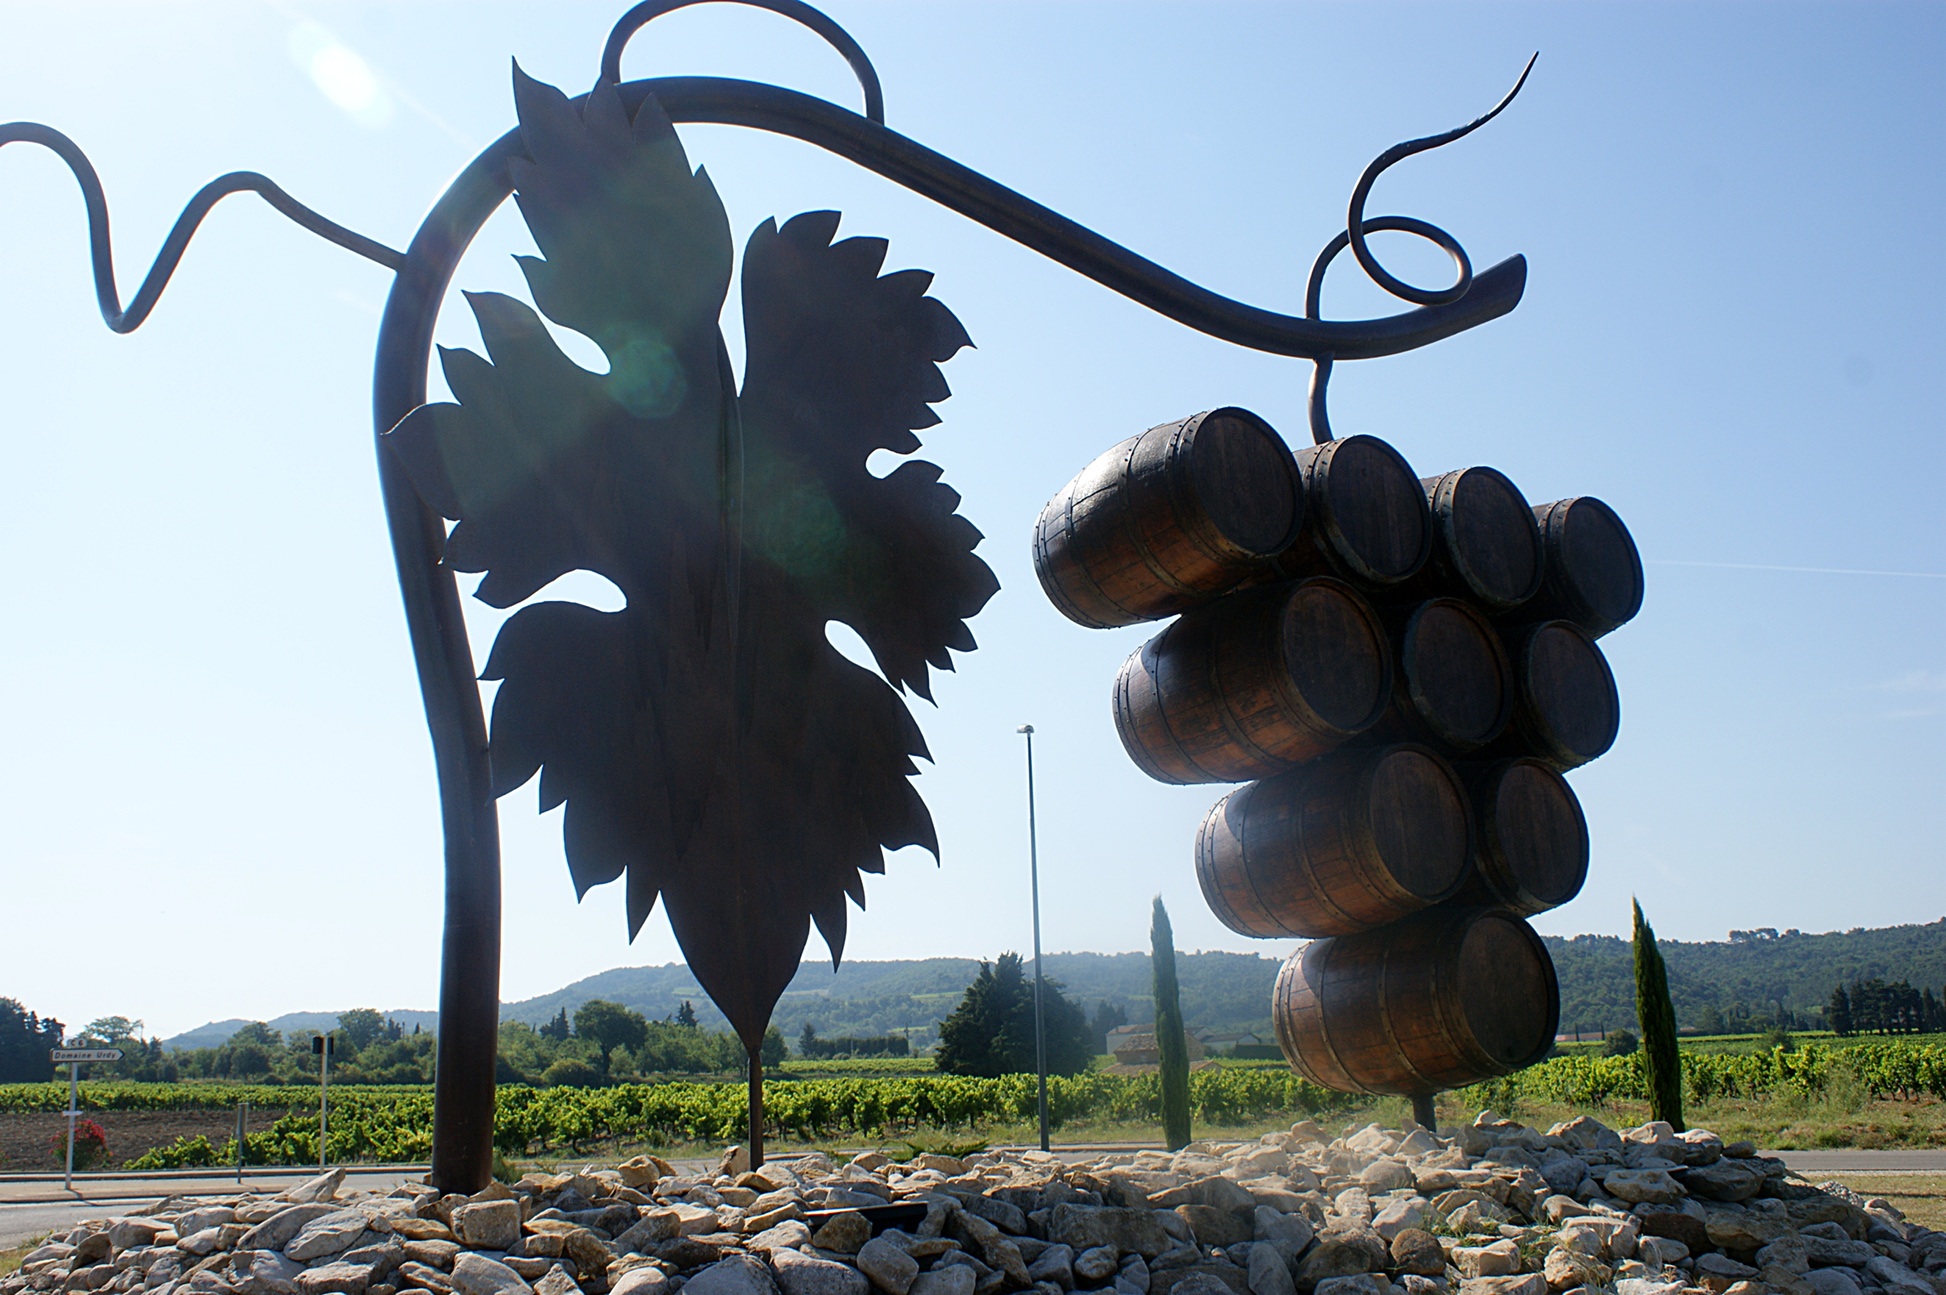
tree, plant, leaf, flower, statue, sculpture, art, woody plant, arecales